Argonautica

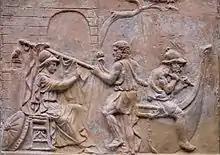
Athena helps build the "Argo"; Roman moulded terracotta plaque, first century AD.

The Argonautica is a Greek epic poem written by Apollonius Rhodius in the 3rd century BC. The only entirely surviving Hellenistic epic (though Callimachus' "Aetia" is substantially extant through fragments), the "Argonautica" tells the myth of the voyage of Jason and the Argonauts to retrieve the Golden Fleece from remote Colchis. Their heroic adventures and Jason's relationship with the Colchian princess/sorceress Medea were already well known to Hellenistic audiences, which enabled Apollonius to go beyond a simple narrative, giving it a scholarly emphasis suitable to the times. It was the age of the great Library of Alexandria, and his epic incorporates his research in geography, ethnography, comparative religion, and Homeric literature. However, his main contribution to the epic tradition lies in his development of the love between hero and heroine – he seems to have been the first narrative poet to study "the pathology of love". His "Argonautica" had a profound impact on Latin poetry: it was translated by Varro Atacinus and imitated by Valerius Flaccus, it influenced Catullus and Ovid, and it provided Virgil with a model for his Roman epic, the "Aeneid".